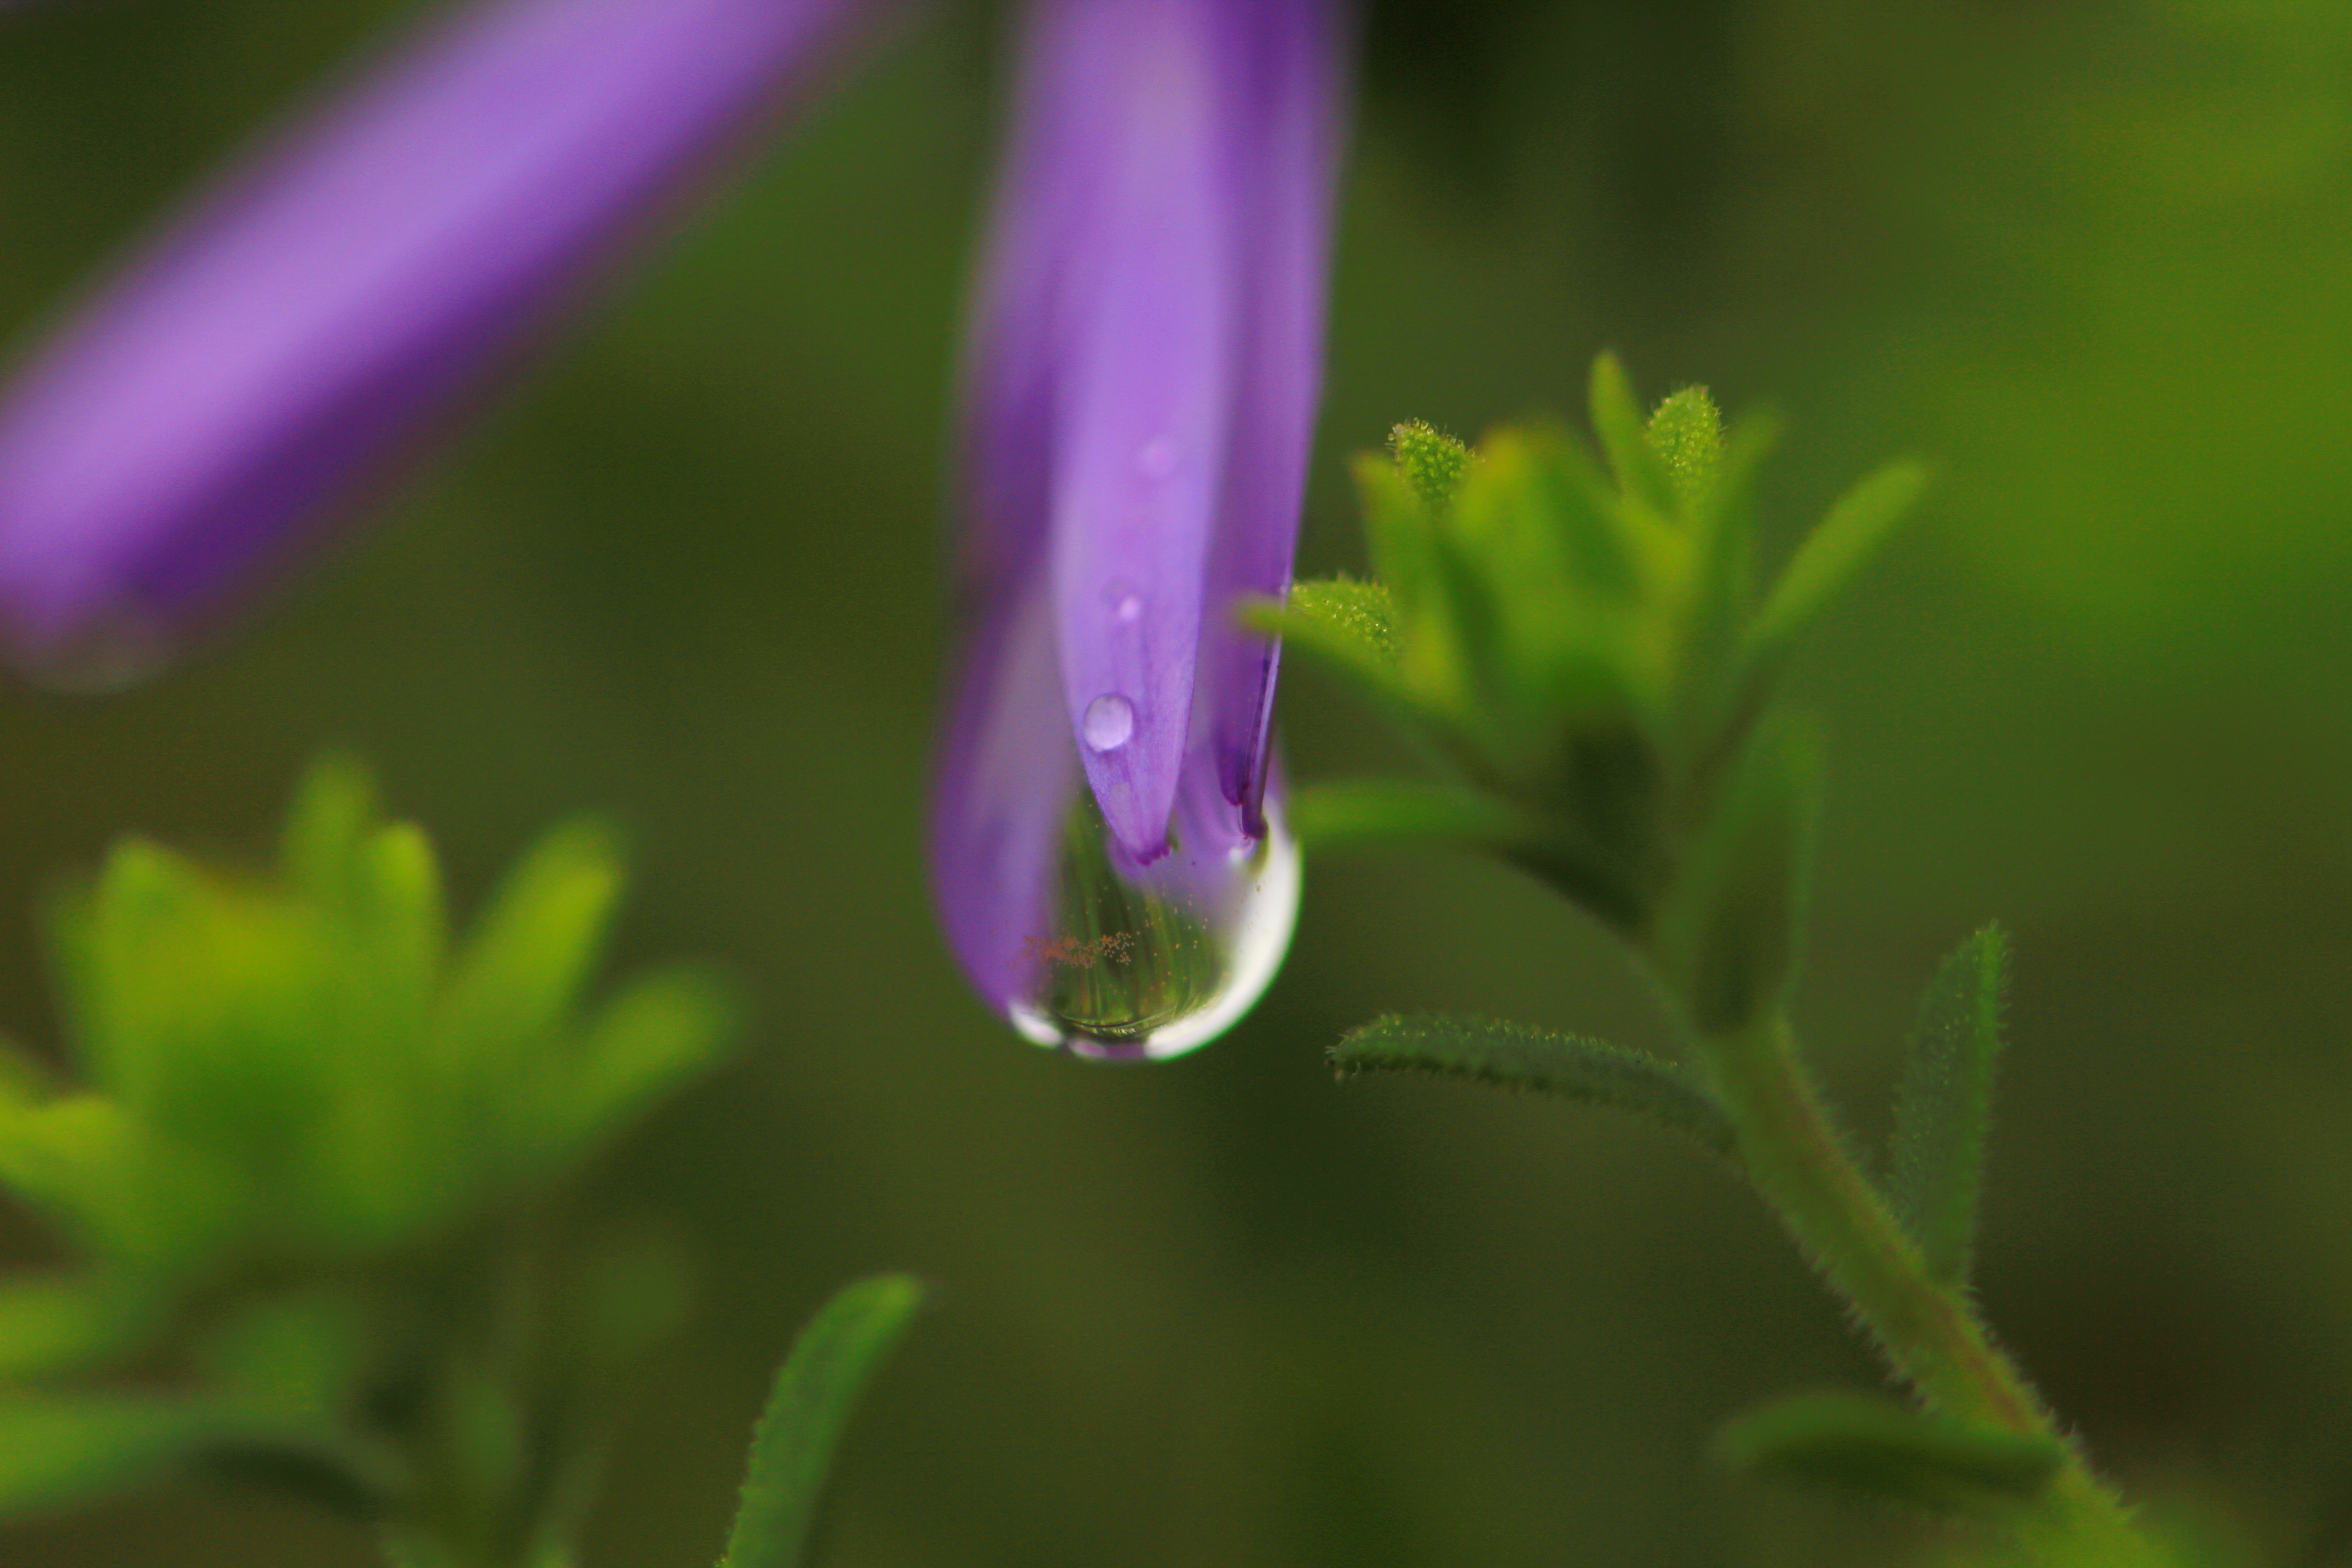
nature, grass, blossom, dew, plant, photography, meadow, leaf, flower, purple, petal, bloom, raindrop, summer, green, close, flora, wildflower, close up, violet, purple flower, moisture, macro photography, flowering plant, summer plant, grass family, plant stem, land plant